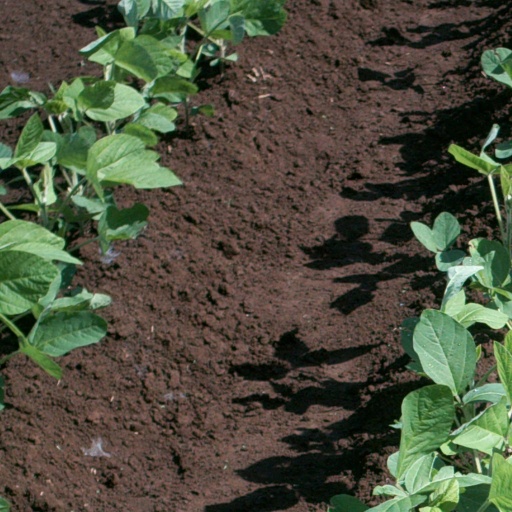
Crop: soybean